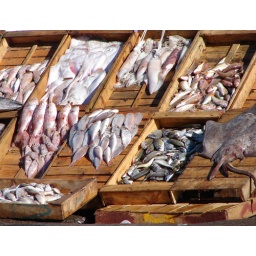
fish being sold on the street outside the fishing port in Oran